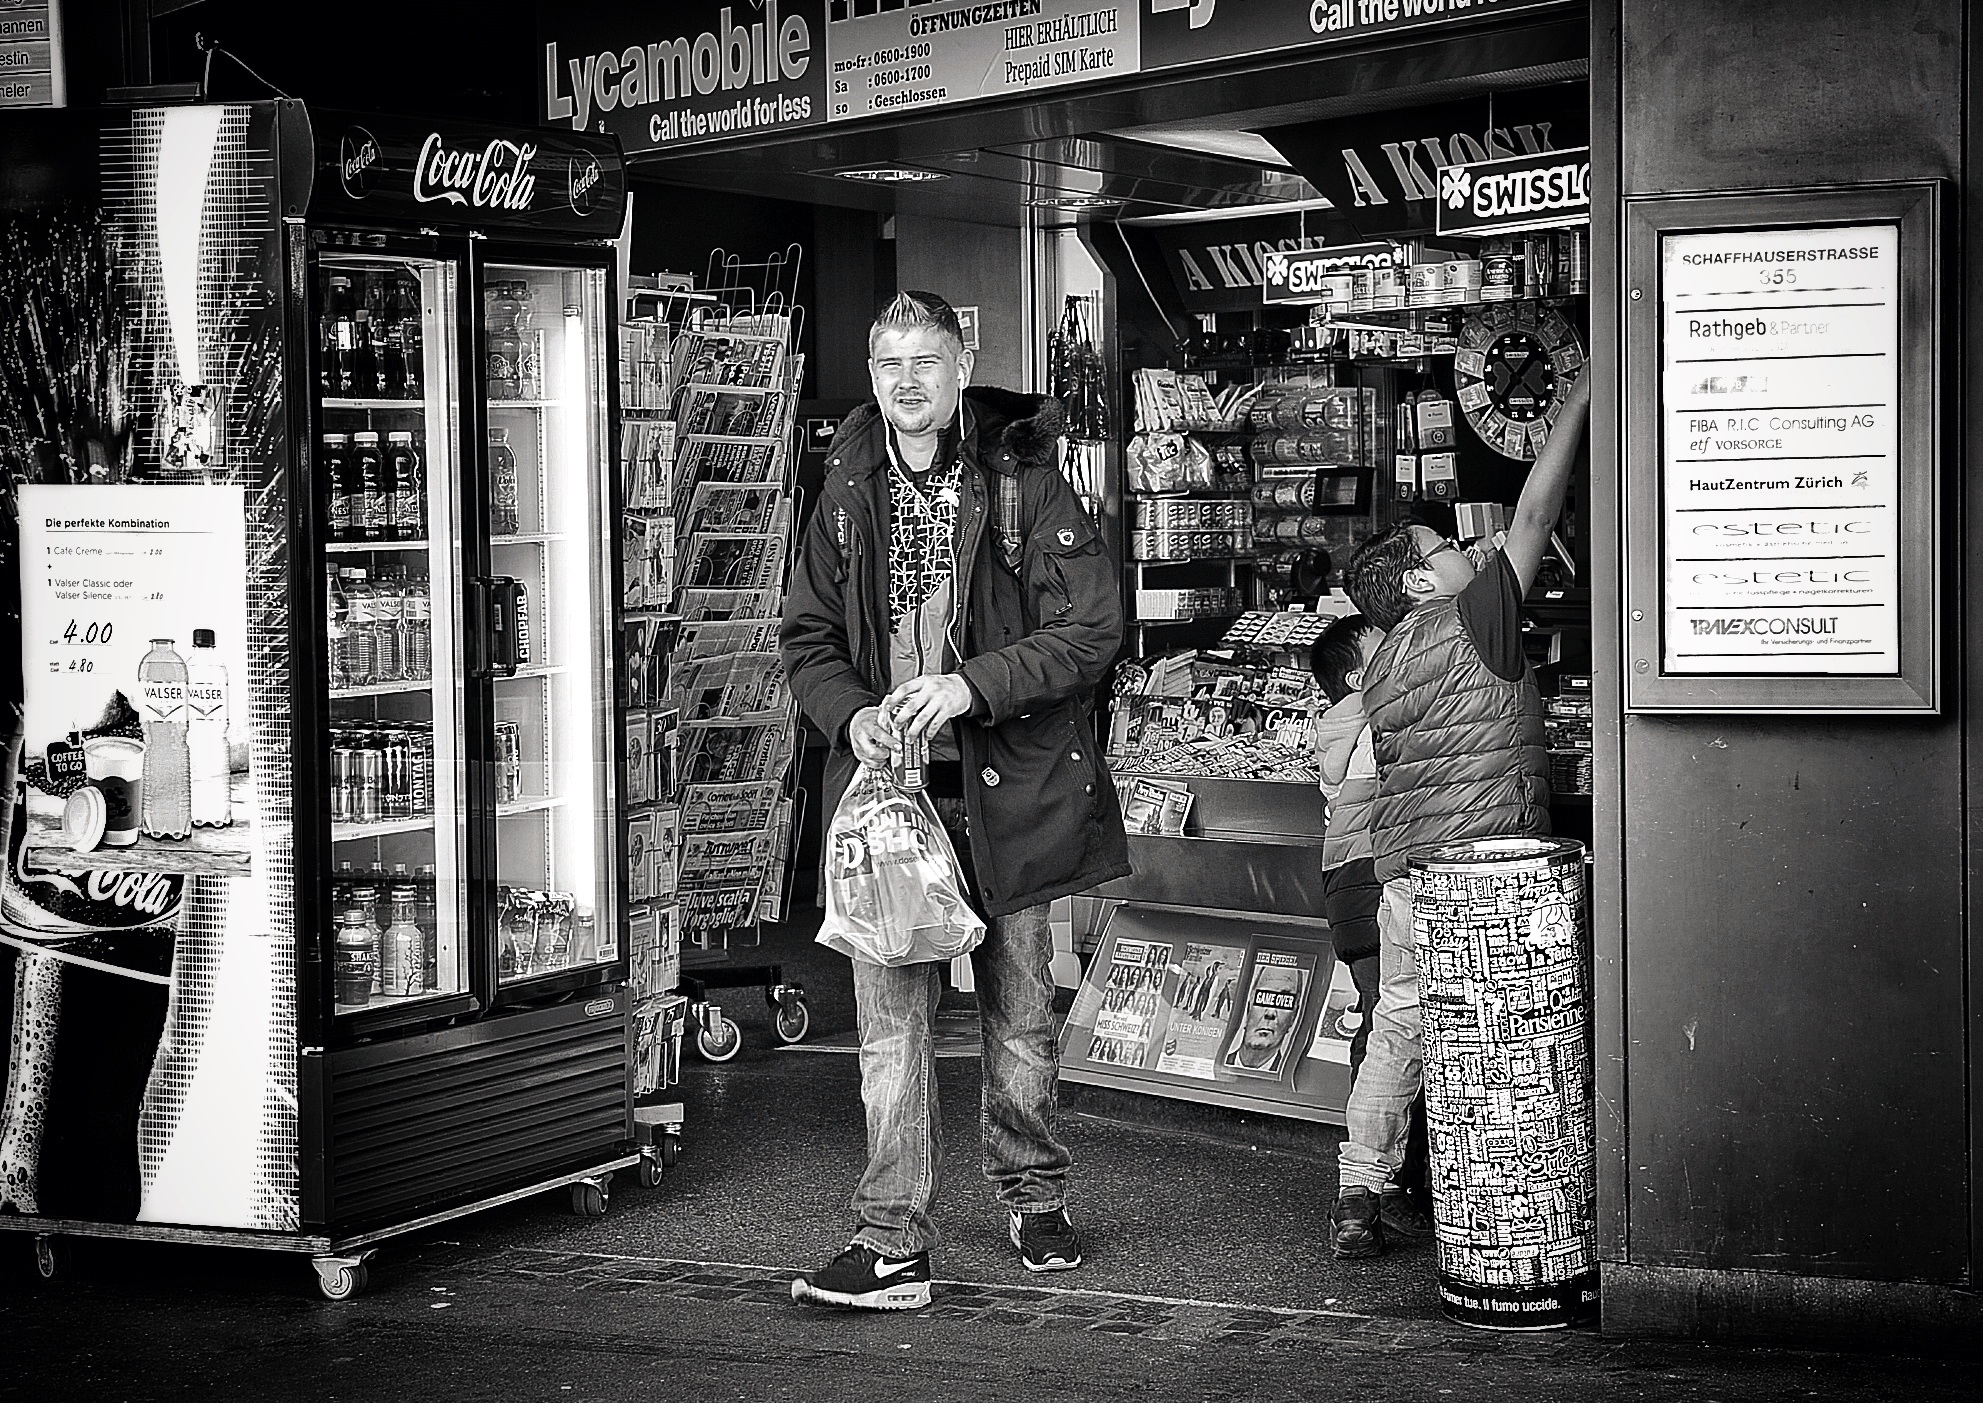
black and white, people, sun, road, white, street, photography, city, black, monochrome, streetphotography, bw, candid, infrastructure, swiss, photograph, kiosk, snapshot, schweiz, switzerland, strasse, zurich, streetphoto, faces, schwarzundweiss, stphotographia, thomas8047, onthestreets, 175528, urbanarte, zurichstreet, nikond300s, z ri, streetartz ri, z richoerlikon, streeetlife, lycamobile, akiosk, urban area, monochrome photography, film noir